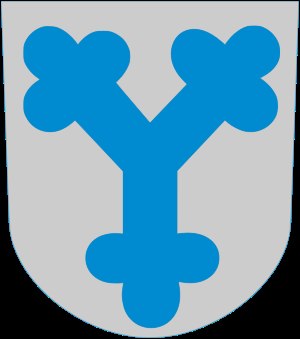
Ylivieska
Ylivieskas byvåben.
Ylivieska er en by i Finland med omkring 14.581 indbyggere.